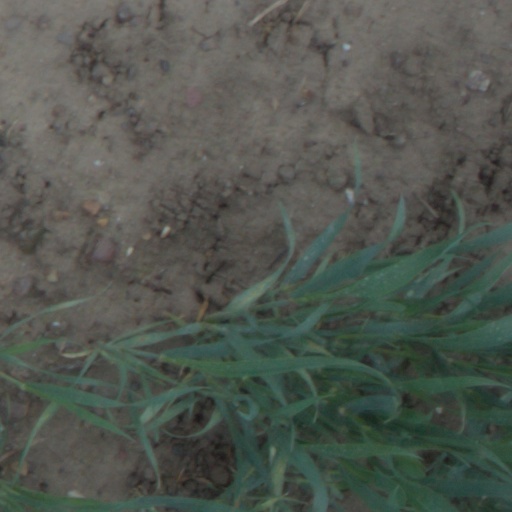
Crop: wheat